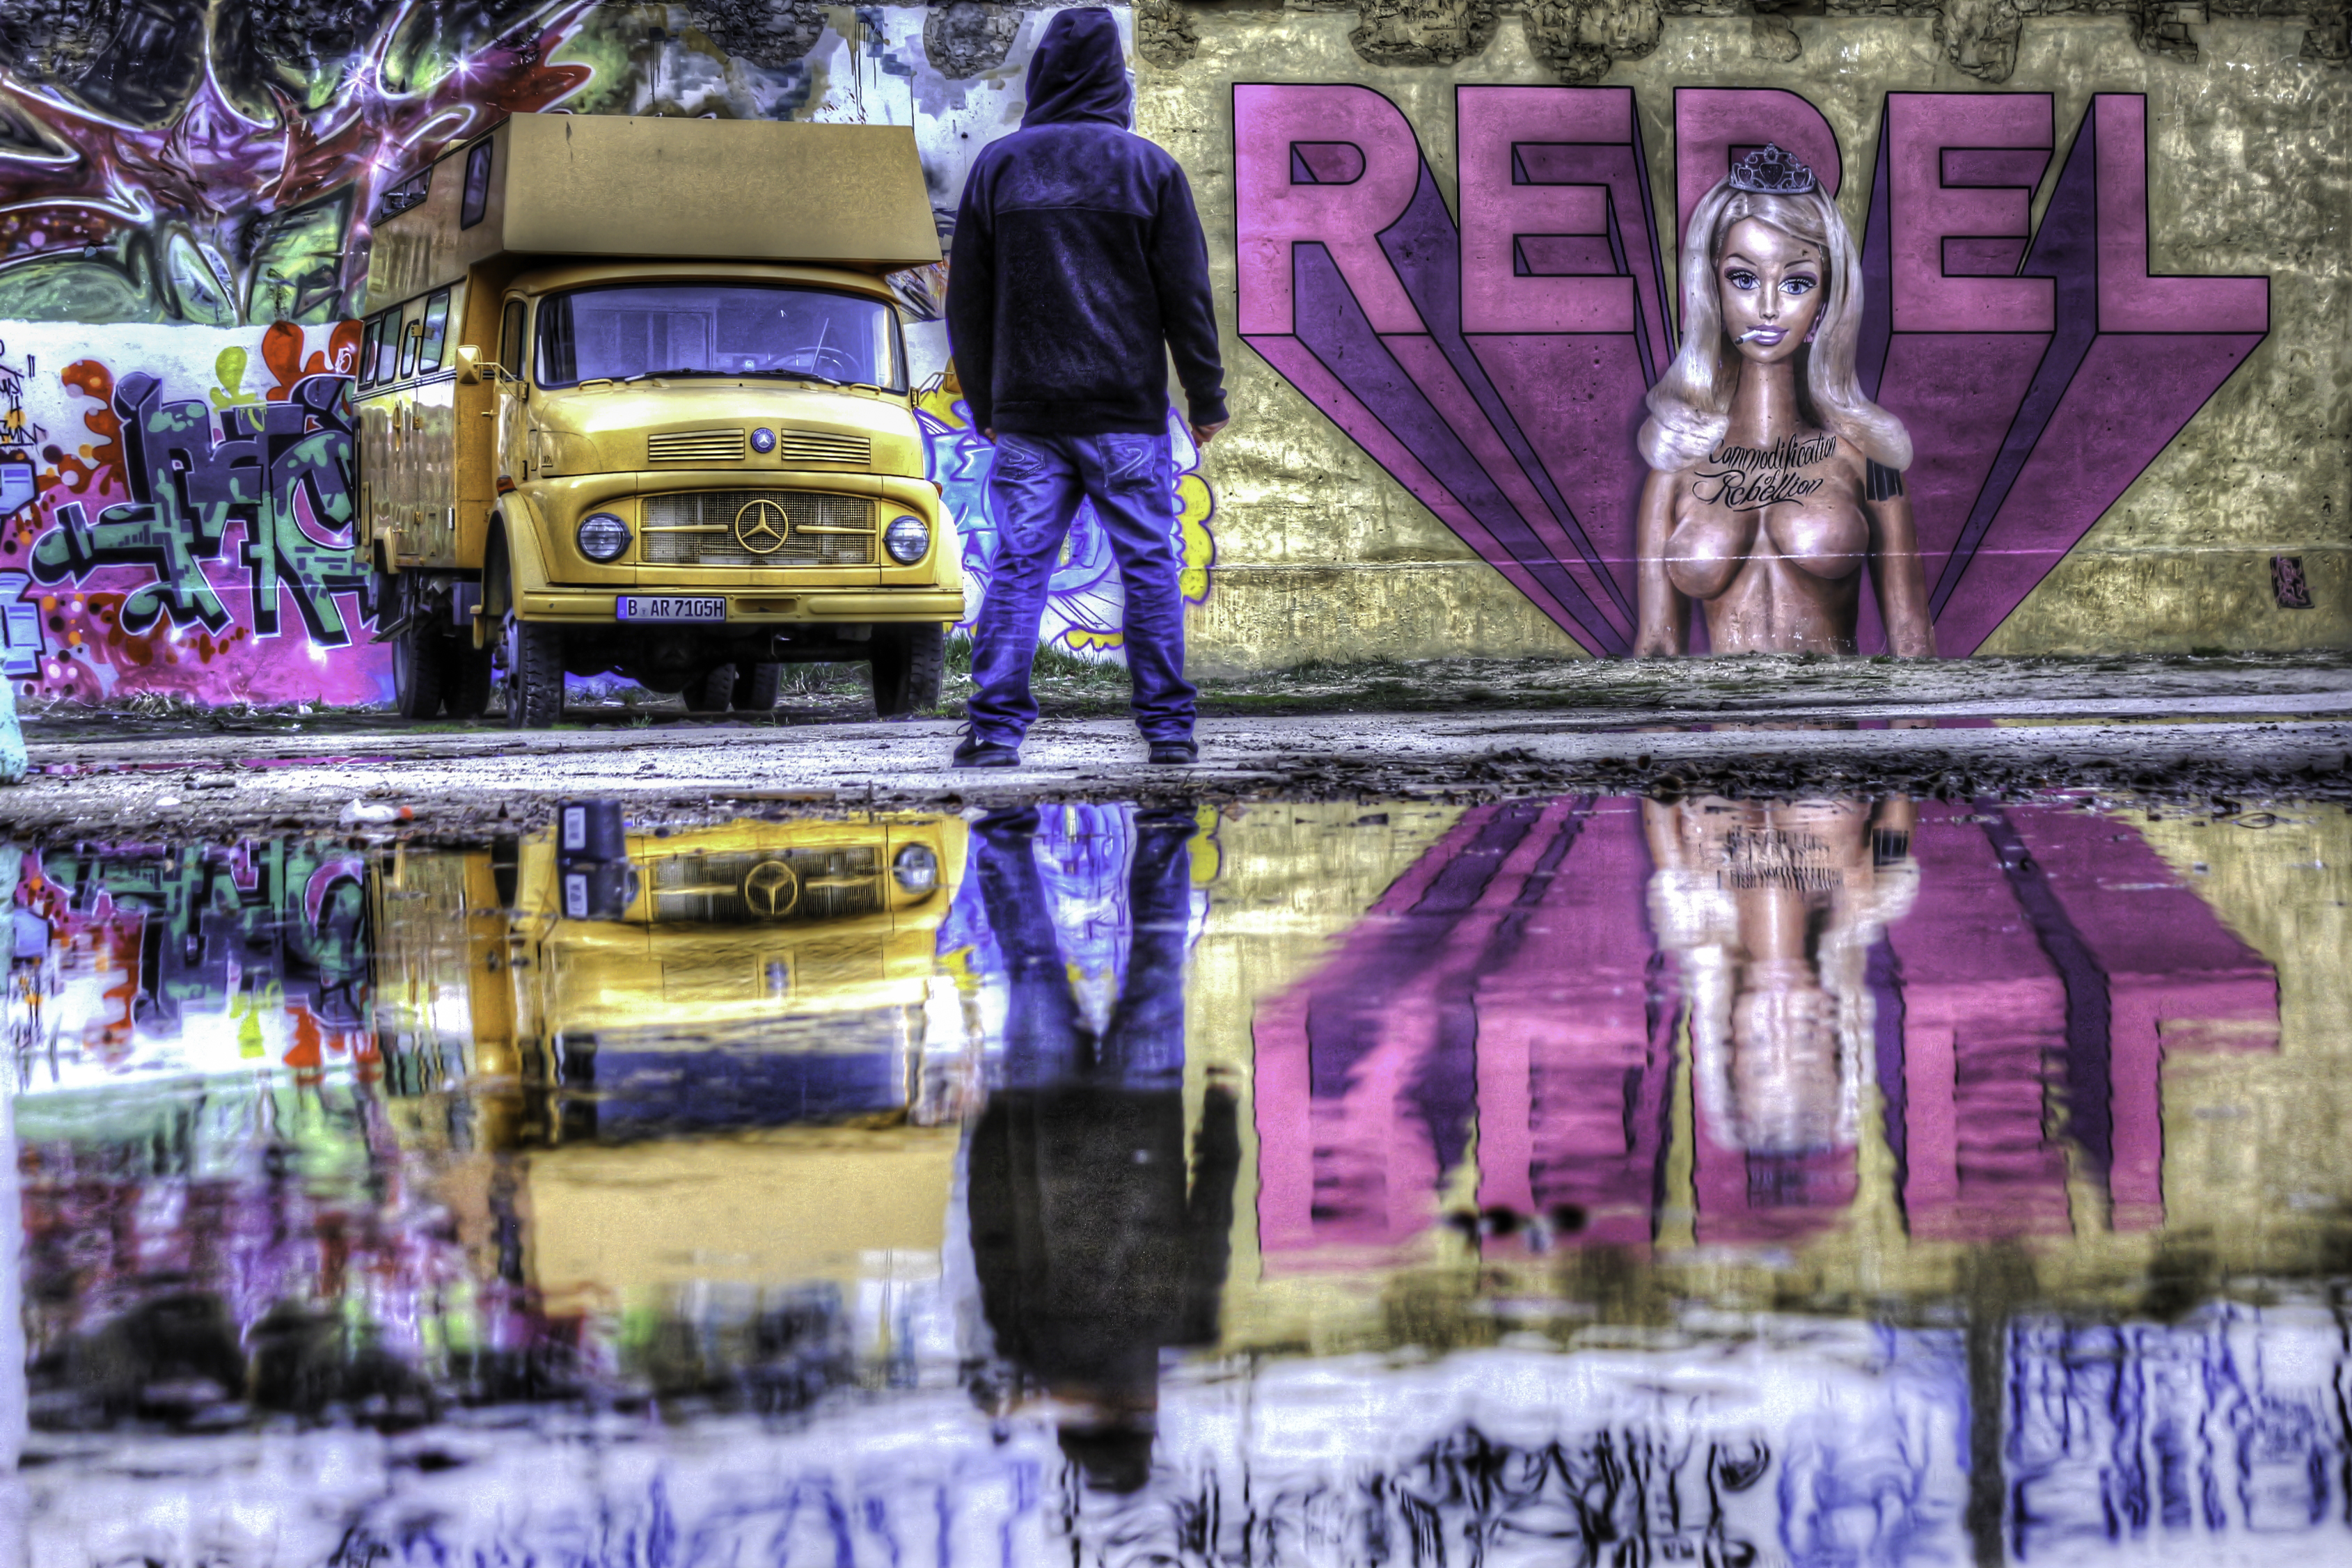
water, range, live, reflection, high, color, graffiti, free, hdr, art, place, rebel, use, lost, freeforcommercialuse, commercial, for, dynamic, waterreflection, urban area